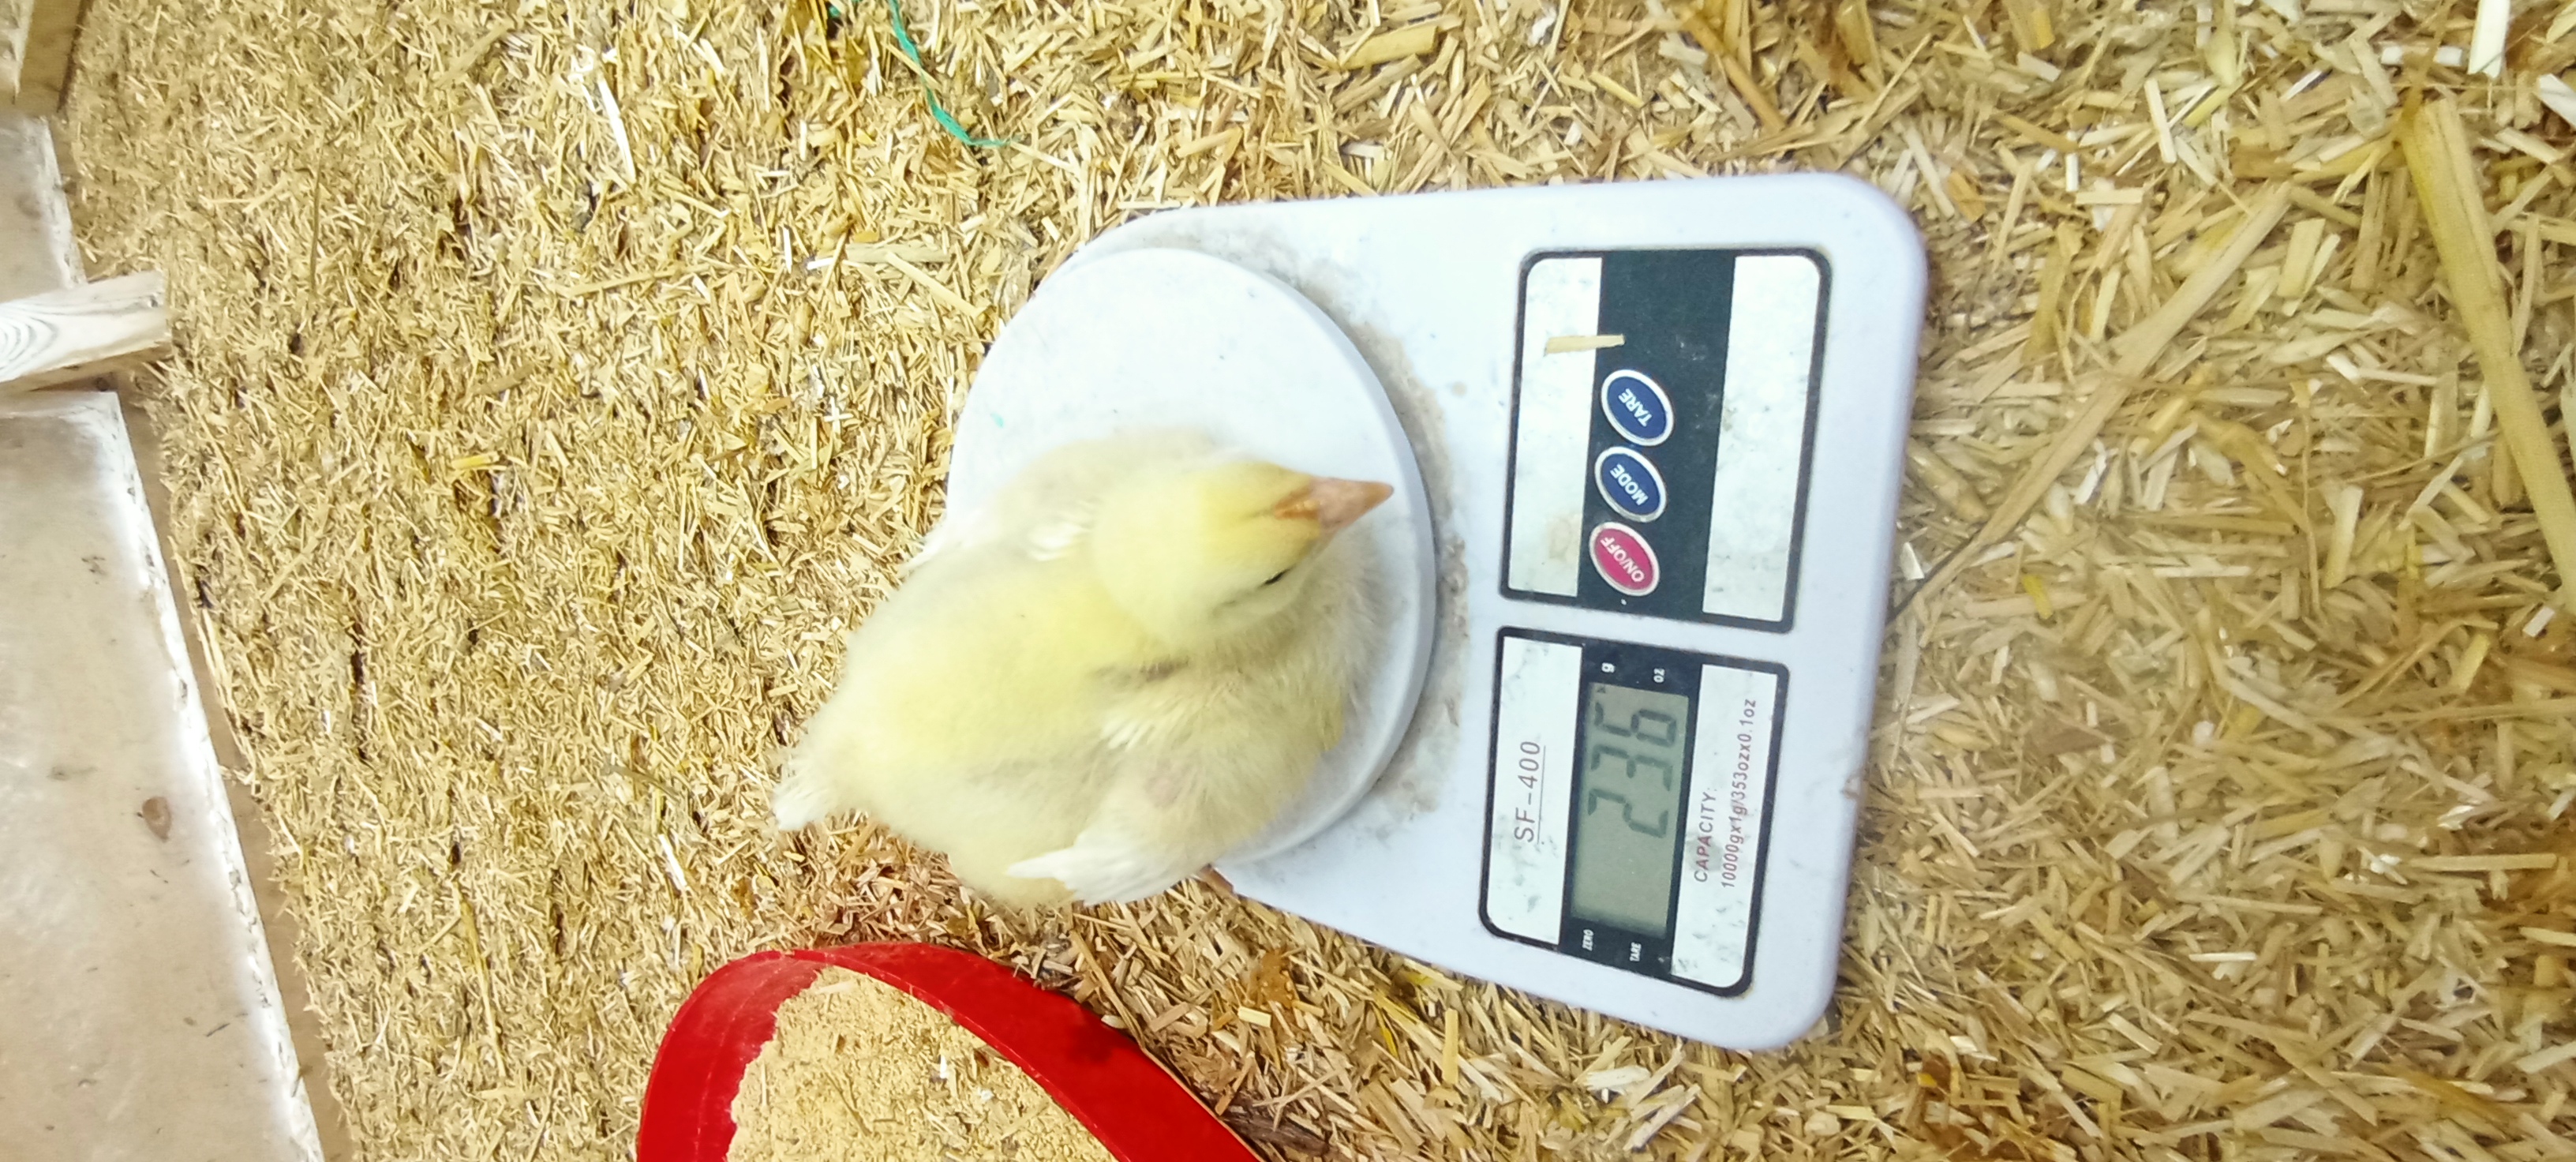
Weight: 236 g